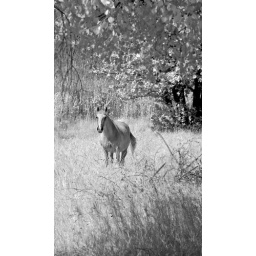
Some white horses in an &amp;quot;green&amp;quot; medow.